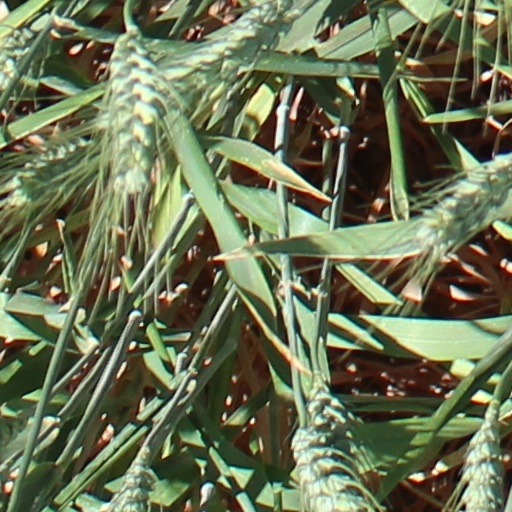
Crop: wheat